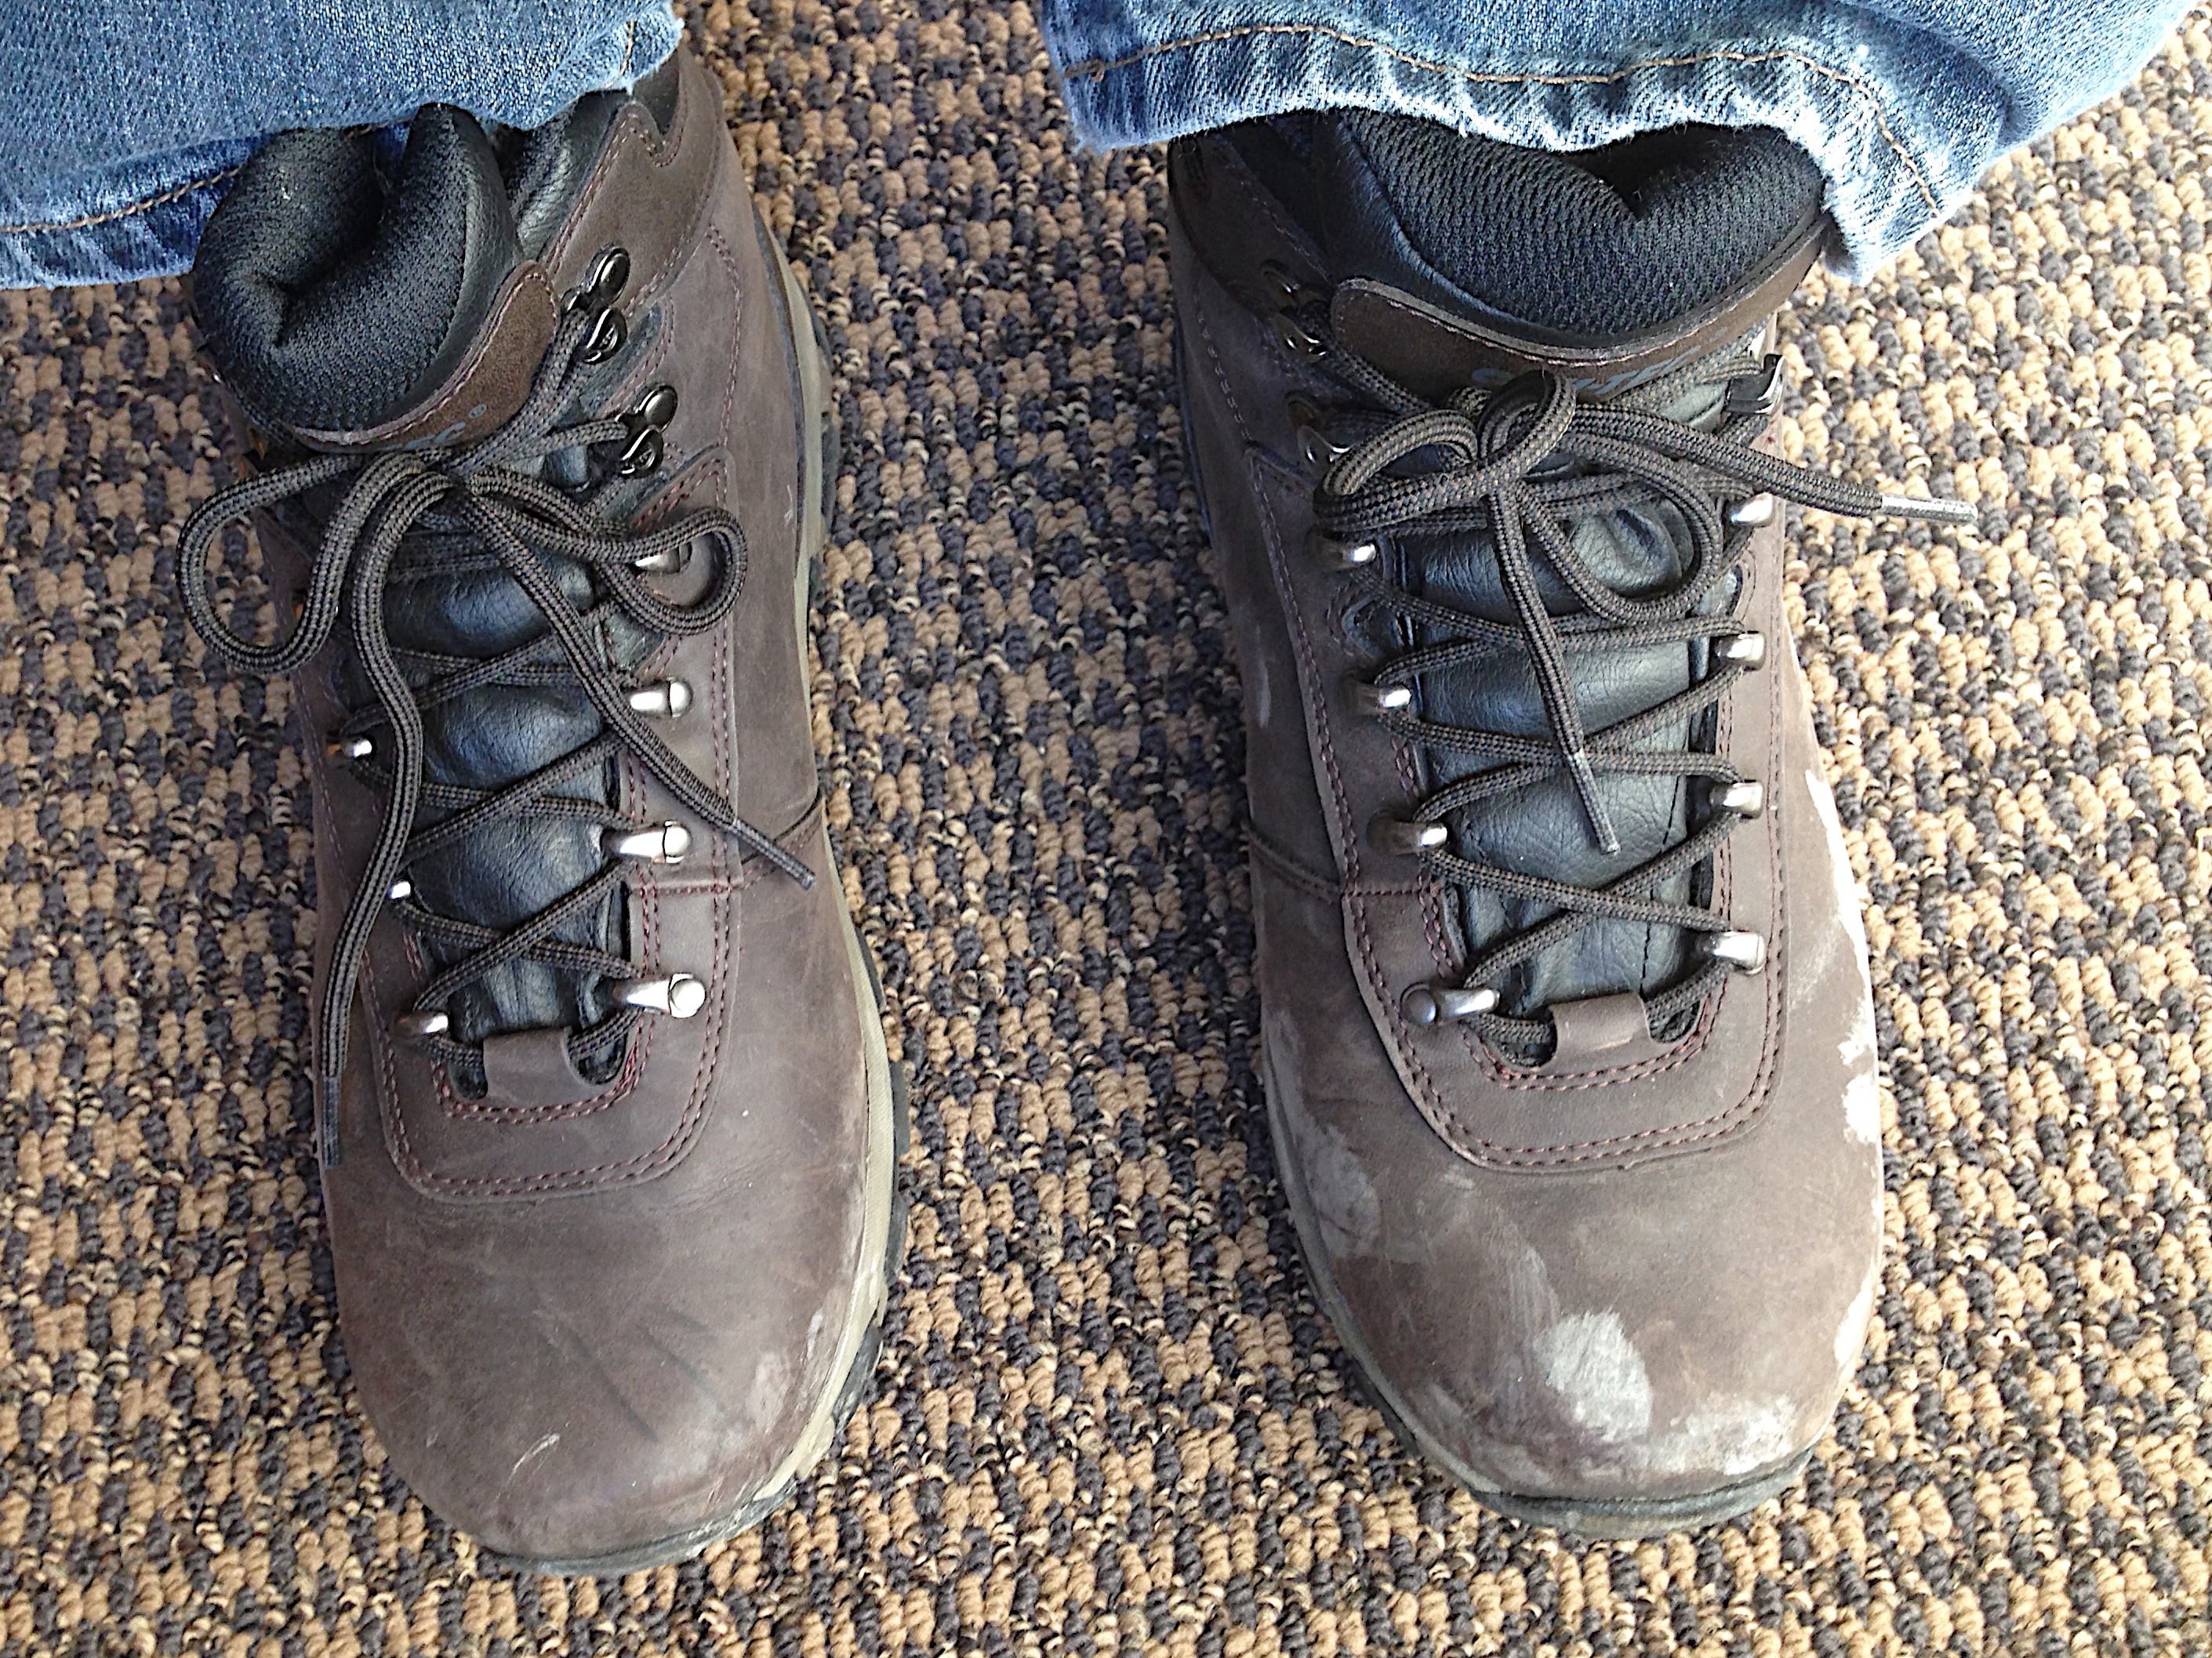
shoe, leather, boot, leg, sneakers, footwear, outdoor shoe